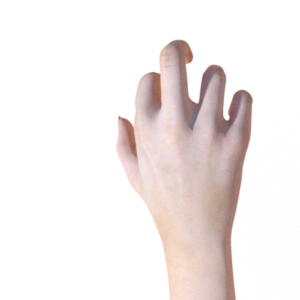
Label: rock